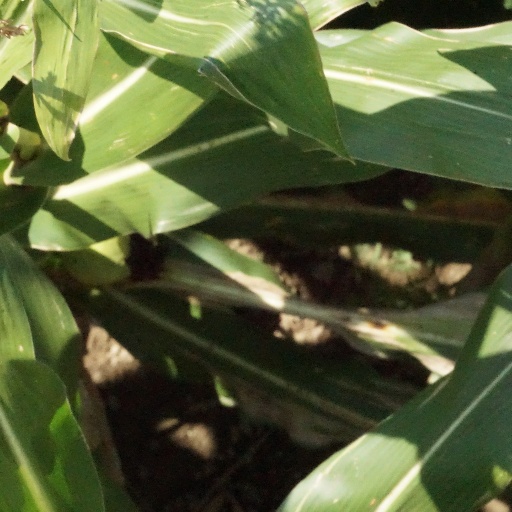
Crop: maize; corn